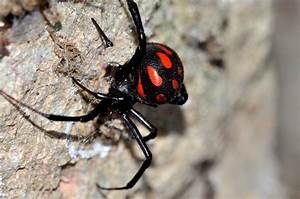
Label: spider